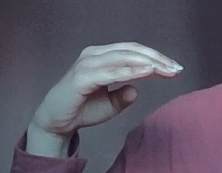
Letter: jeem